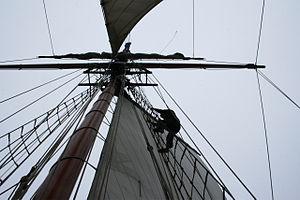
Gabier montant dans la mature du Renard.
Le gabier est un matelot spécialisé dans les manœuvres de voiles ou chargé de rendre les honneurs dans la mâture.
Le Renard était un voilier du XIXᵉ siècle, de type cotre à hunier. Il fut le dernier navire armé pour la course par le corsaire malouin Robert Surcouf.